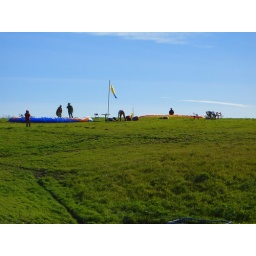
We drove up on top of this hill right near my house where the paragliders jump.